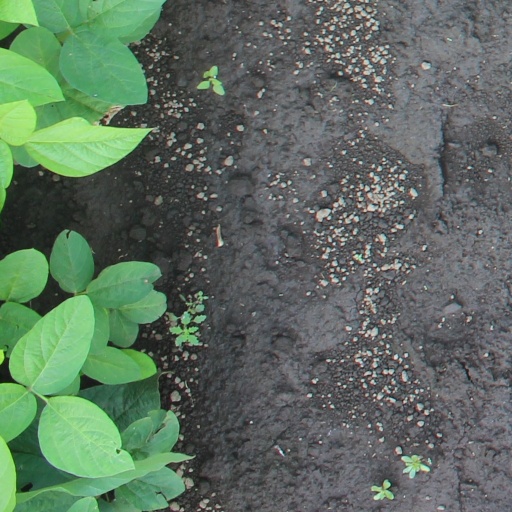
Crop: soybean